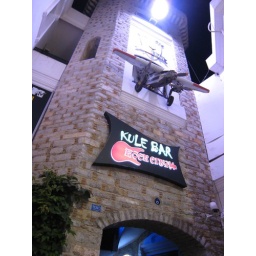
in the shadow of the castle bar